Chapman's zebra

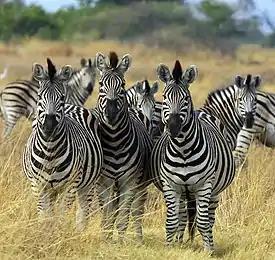
A Chapman's zebra harem.

Chapman's zebras spend time resting during the day and are more active at dusk. This is most likely a defensive behavioural trait as predators are more prevalent at this time of day, and so it is beneficial for members of the herd to be more vigilant at these times. On occasion a small group will rush at a potential predator in an attempt to deter it from attacking, however in general Chapman's zebras prefer to avoid any such conflicts.